Artist (film)

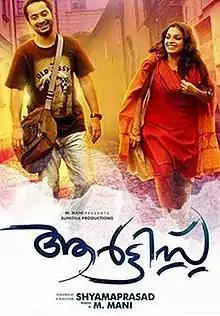
Film poster

Artist is a 2013 Indian Malayalam-language drama film written and directed by Shyamaprasad. An adaptation of "Dreams in Prussian Blue", a paperback novel by Paritosh Uttam, it tells the story of two fine arts students, driven by individual ambitions, who decide to live together. The film traces the course of their relationship and progression as artists.